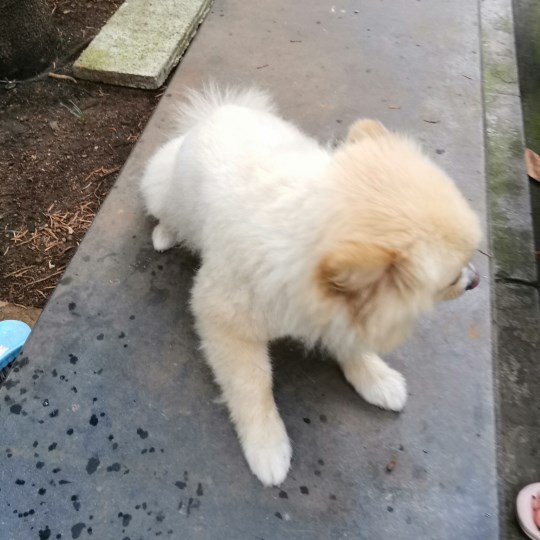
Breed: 1936-n000005-Pomeranian